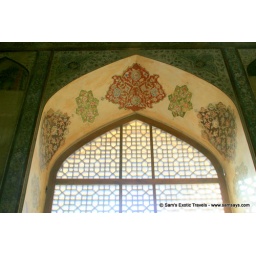
Esfahan's Ali Qapa (Royal Palace) in Naghsh-i Jahan Square - third floor window treatment